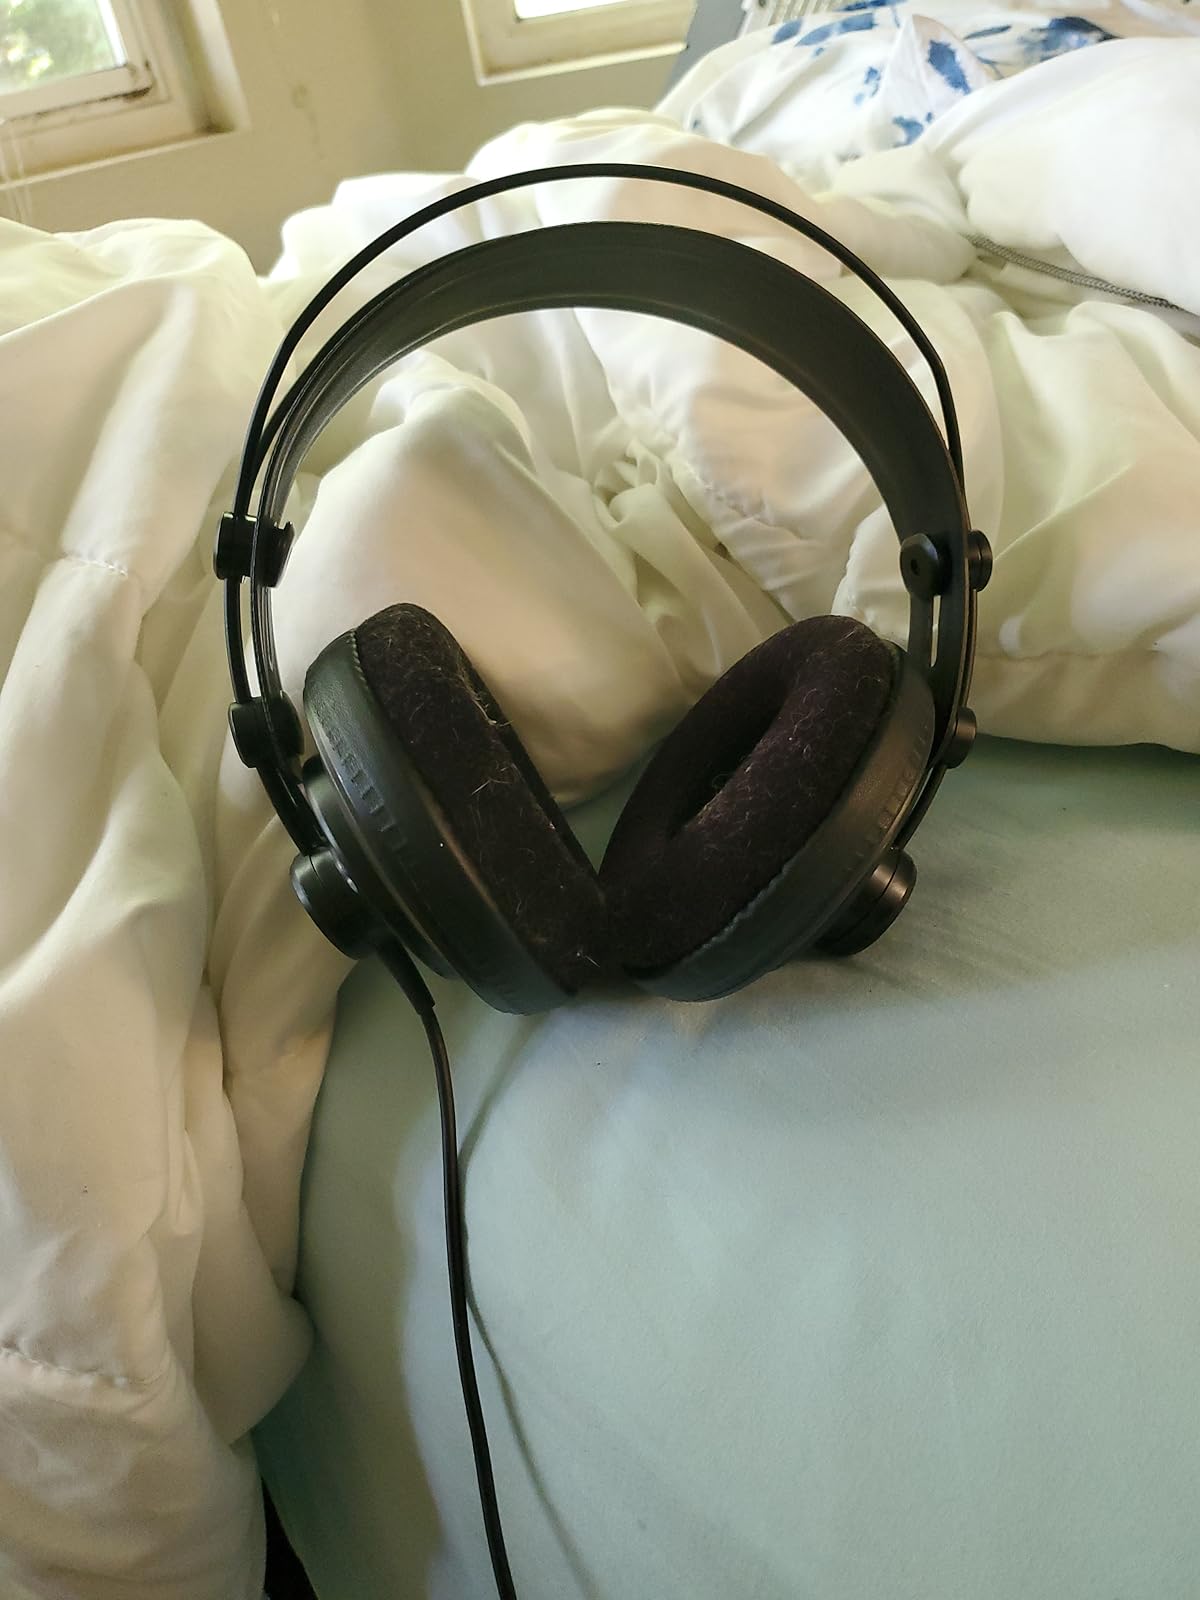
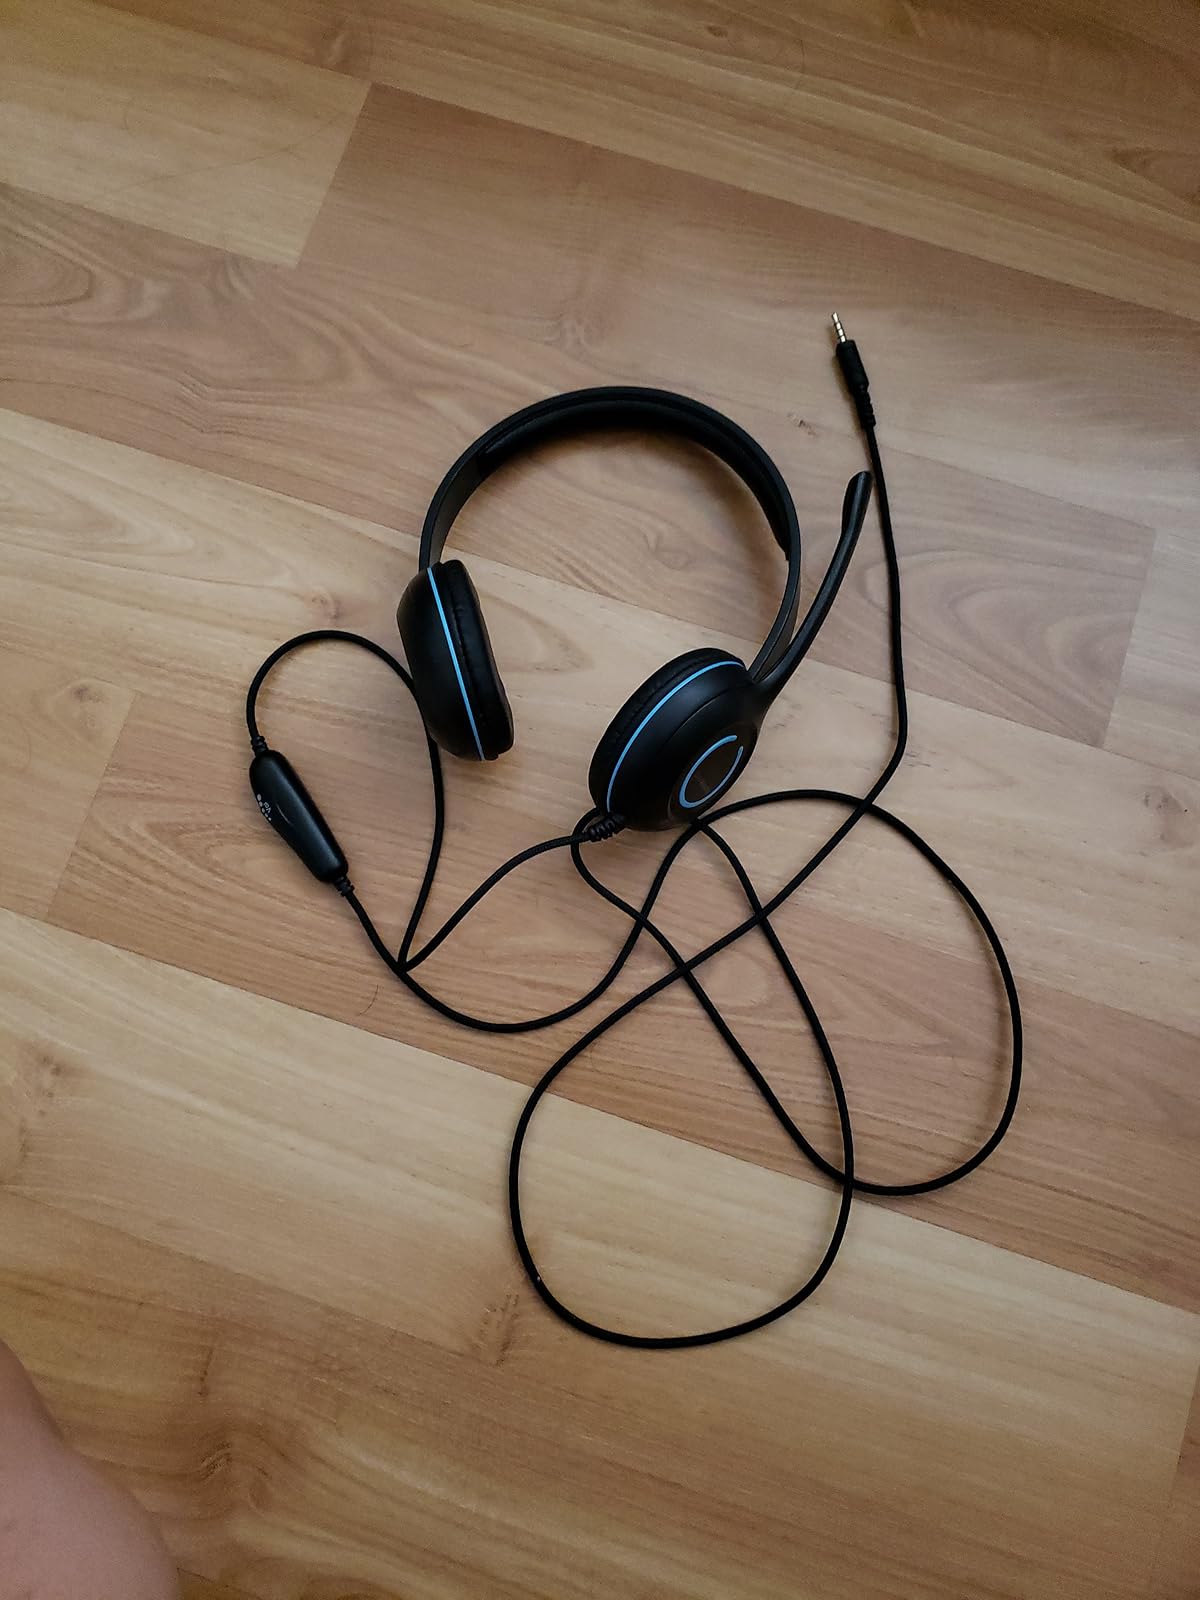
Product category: headphones
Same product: no